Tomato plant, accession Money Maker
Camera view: horizontal (90 deg, fisheye); turntable rotation: 60 degrees
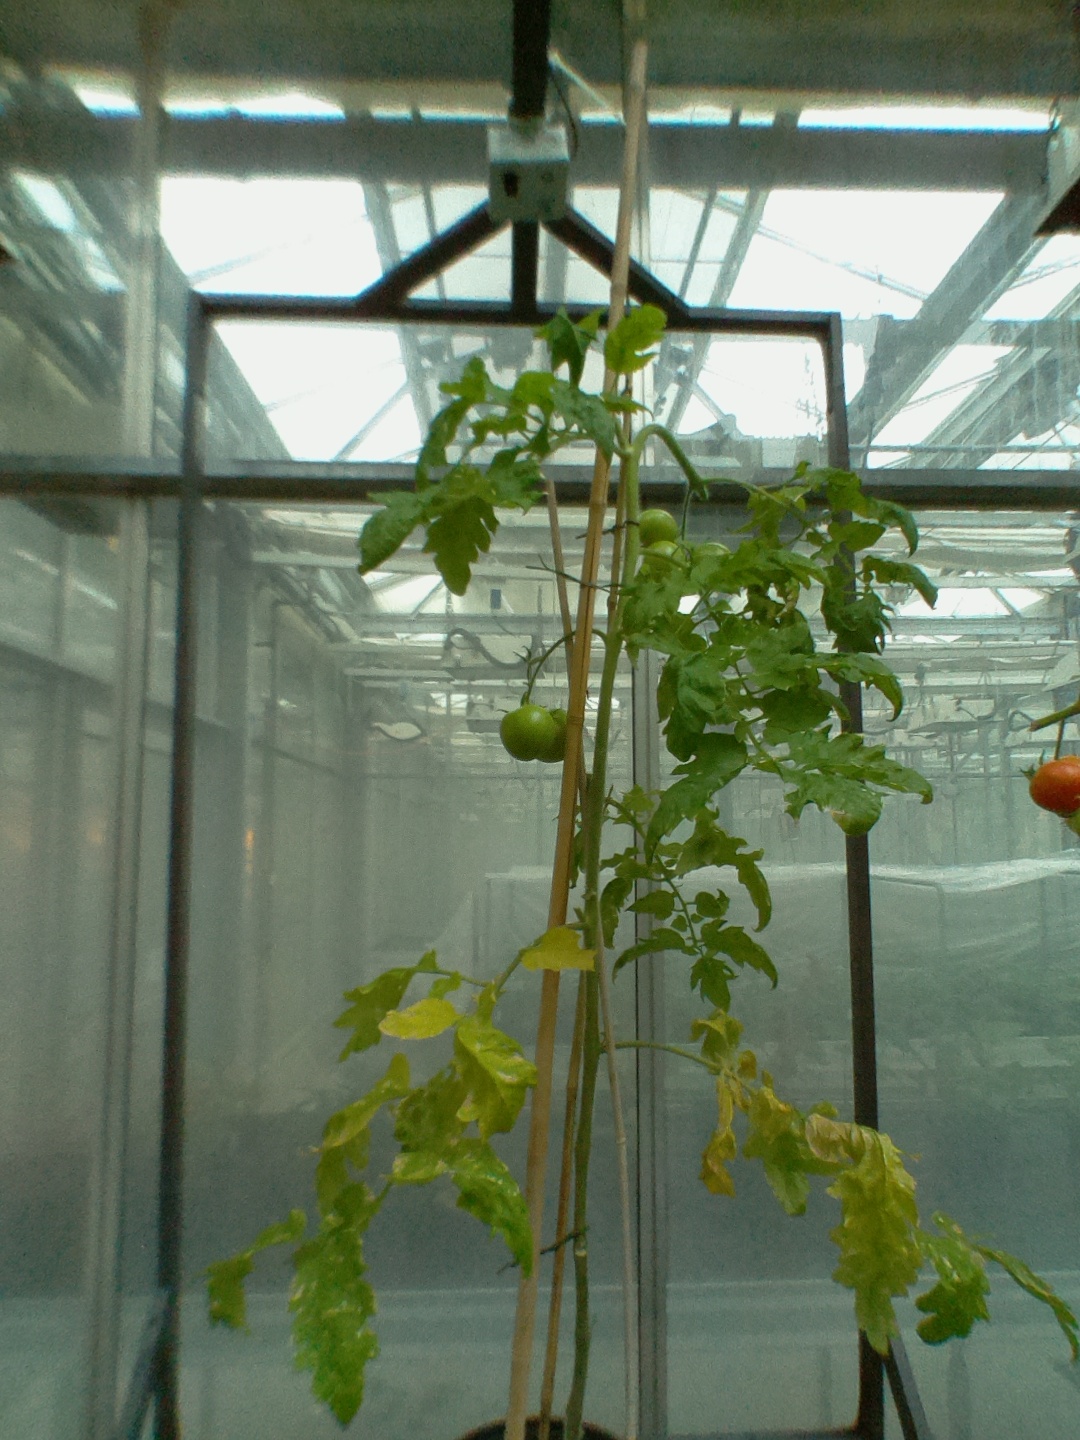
BBCH growth stage 79: 90% -100% of final fruit size